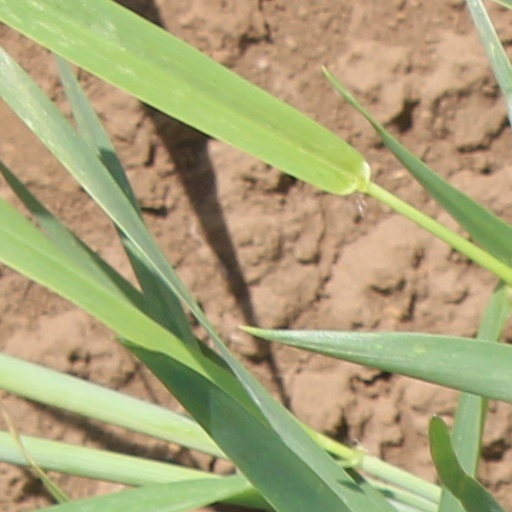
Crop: wheat